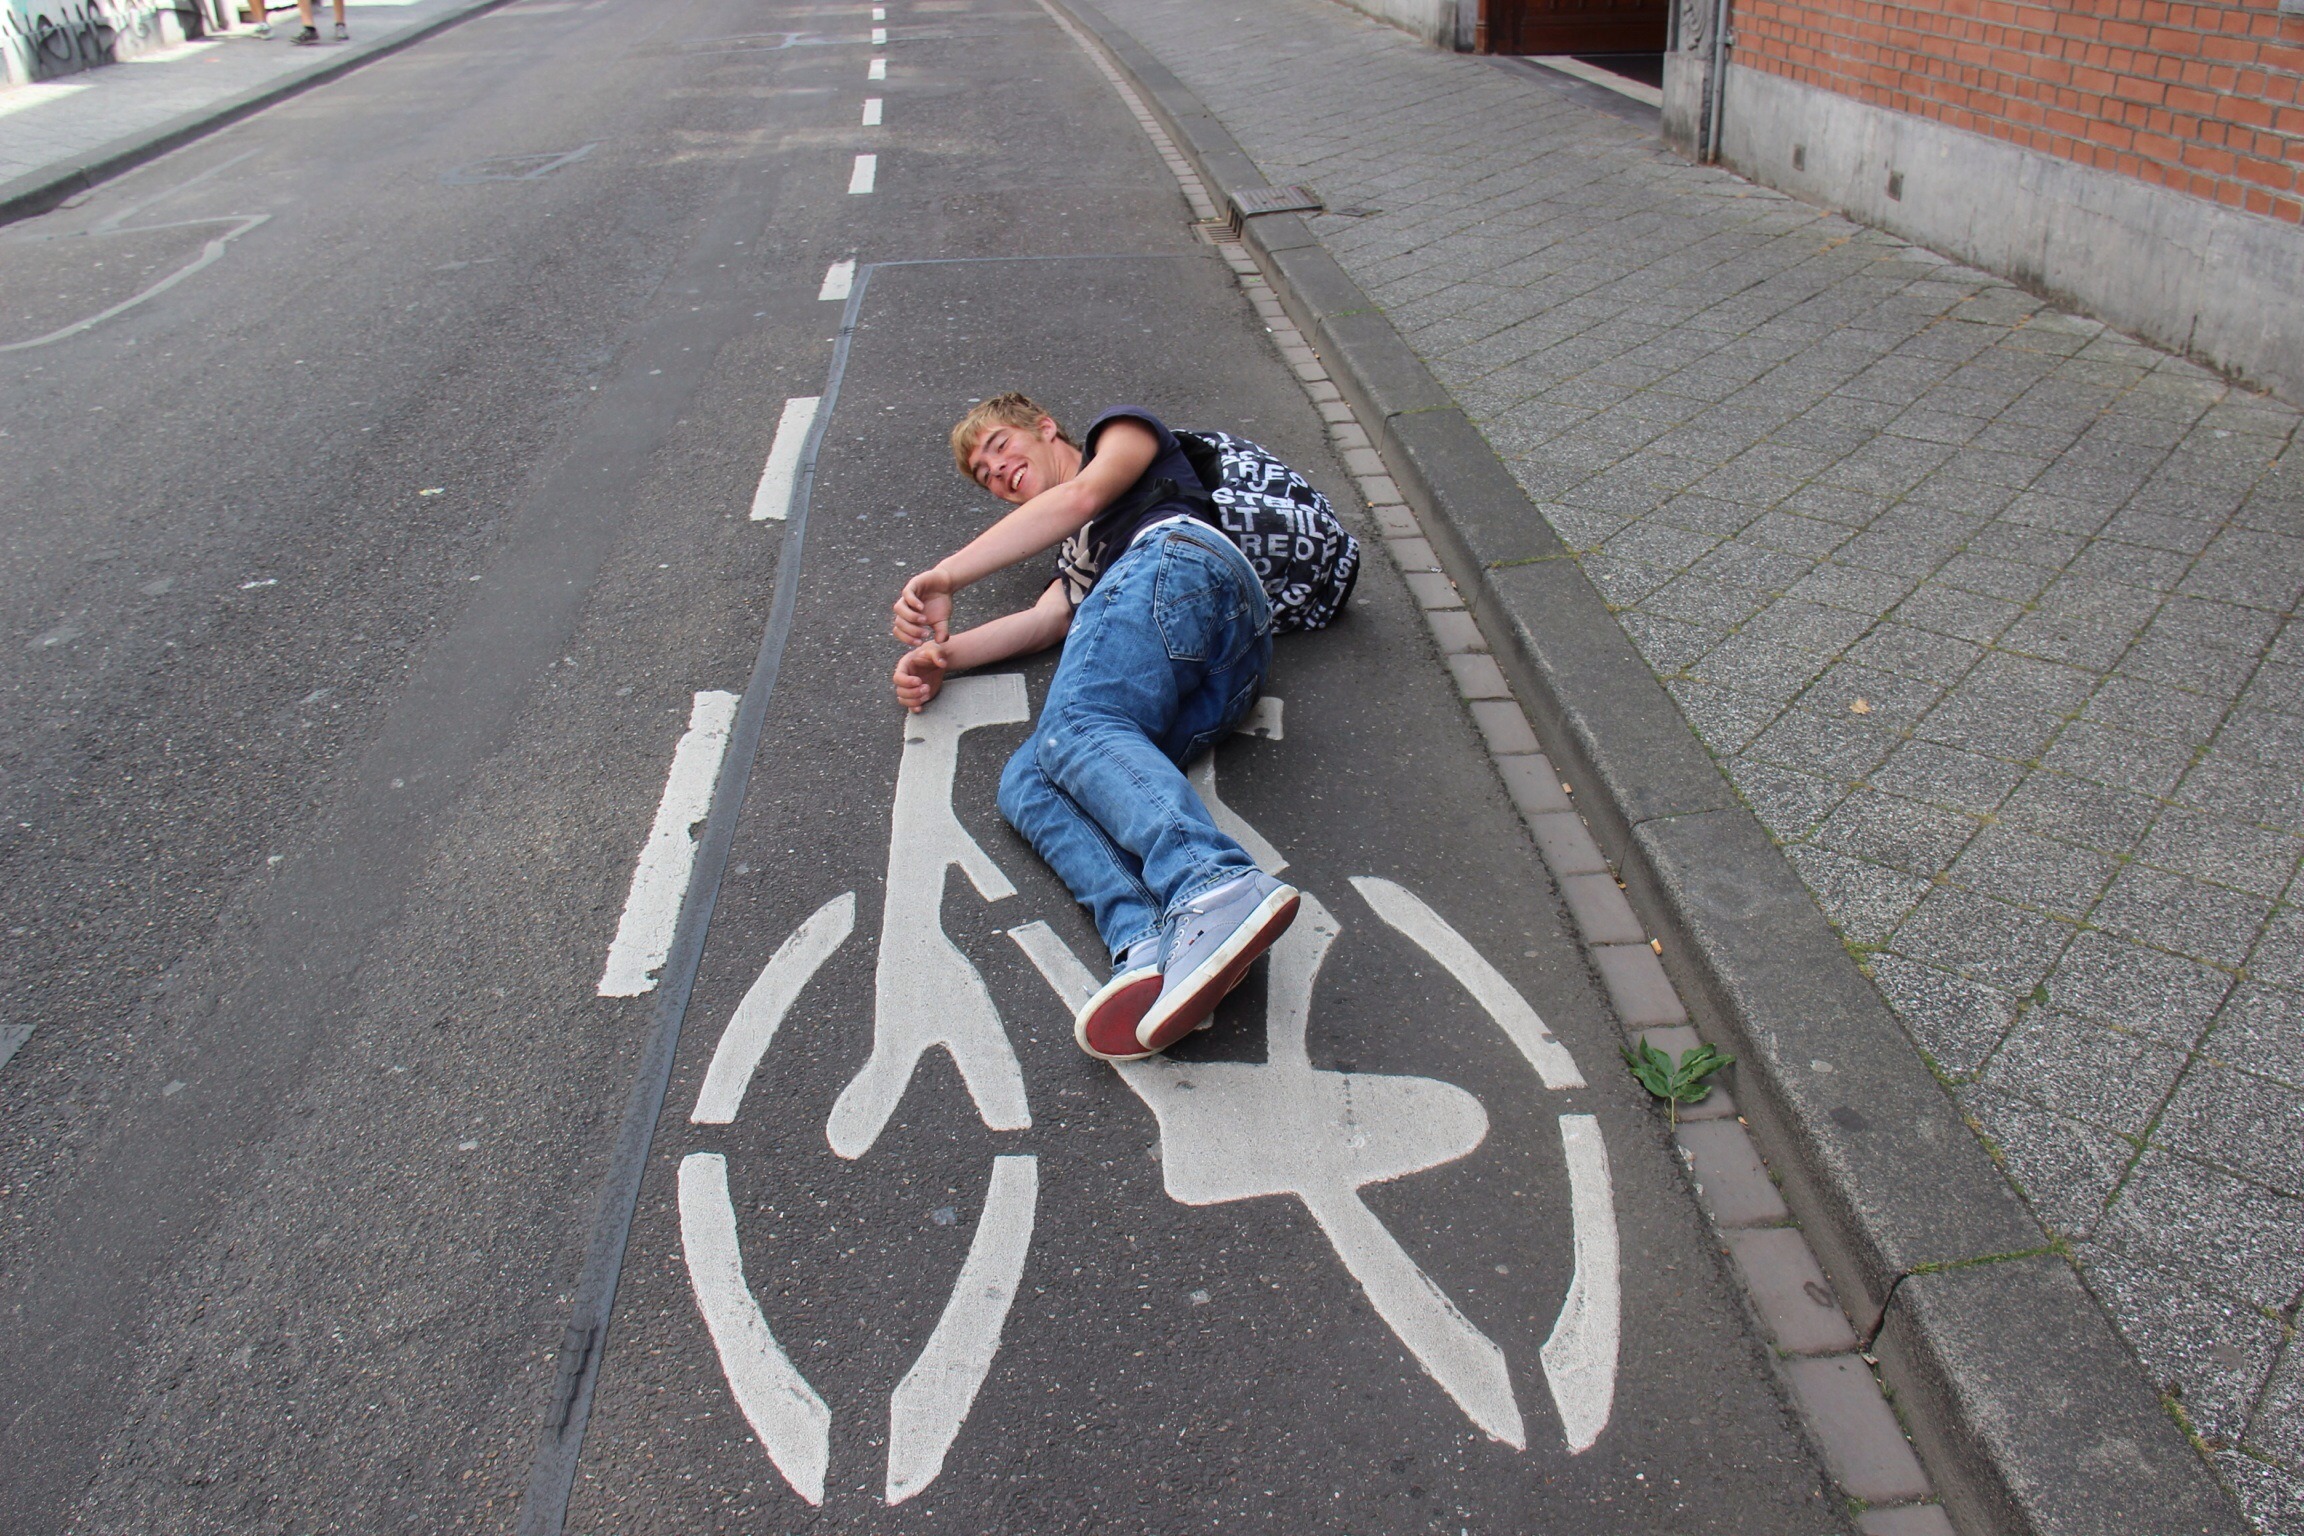
pedestrian, road, street, sidewalk, bicycle, asphalt, transport, vehicle, lane, cycling, infrastructure, pedestrian crossing, road surface